Gavar

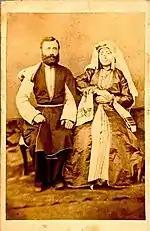

Novo-Bayazet, along with many other regions of Eastern Armenia became part of the USSR in December 1920. After achieving the status of an urban-type settlement in 1950, the town has gradually grown over the years. In 1959, the town was known as Kamo, named after the Bolshevik revolutionary Kamo. It was once home to 36,400 people at the beginning of the 1980s.